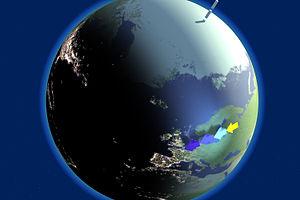
La radiocommunication permet aux bateaux d'entrer en relation avec les abonnés au téléphone à terre, d'échanger, entre bateaux, des messages relatifs à la navigation ou à des affaires sociales, d'obtenir des données nautiques concernant les opérations portuaires ou pour passer des écluses, des ponts, etc. ; en cas de détresse, l'assistance peut être demandée aux stations terrestres ou à d'autres bateaux. Les communications peuvent être classées en 8 catégories selon l'objet auquel elles se rapportent.